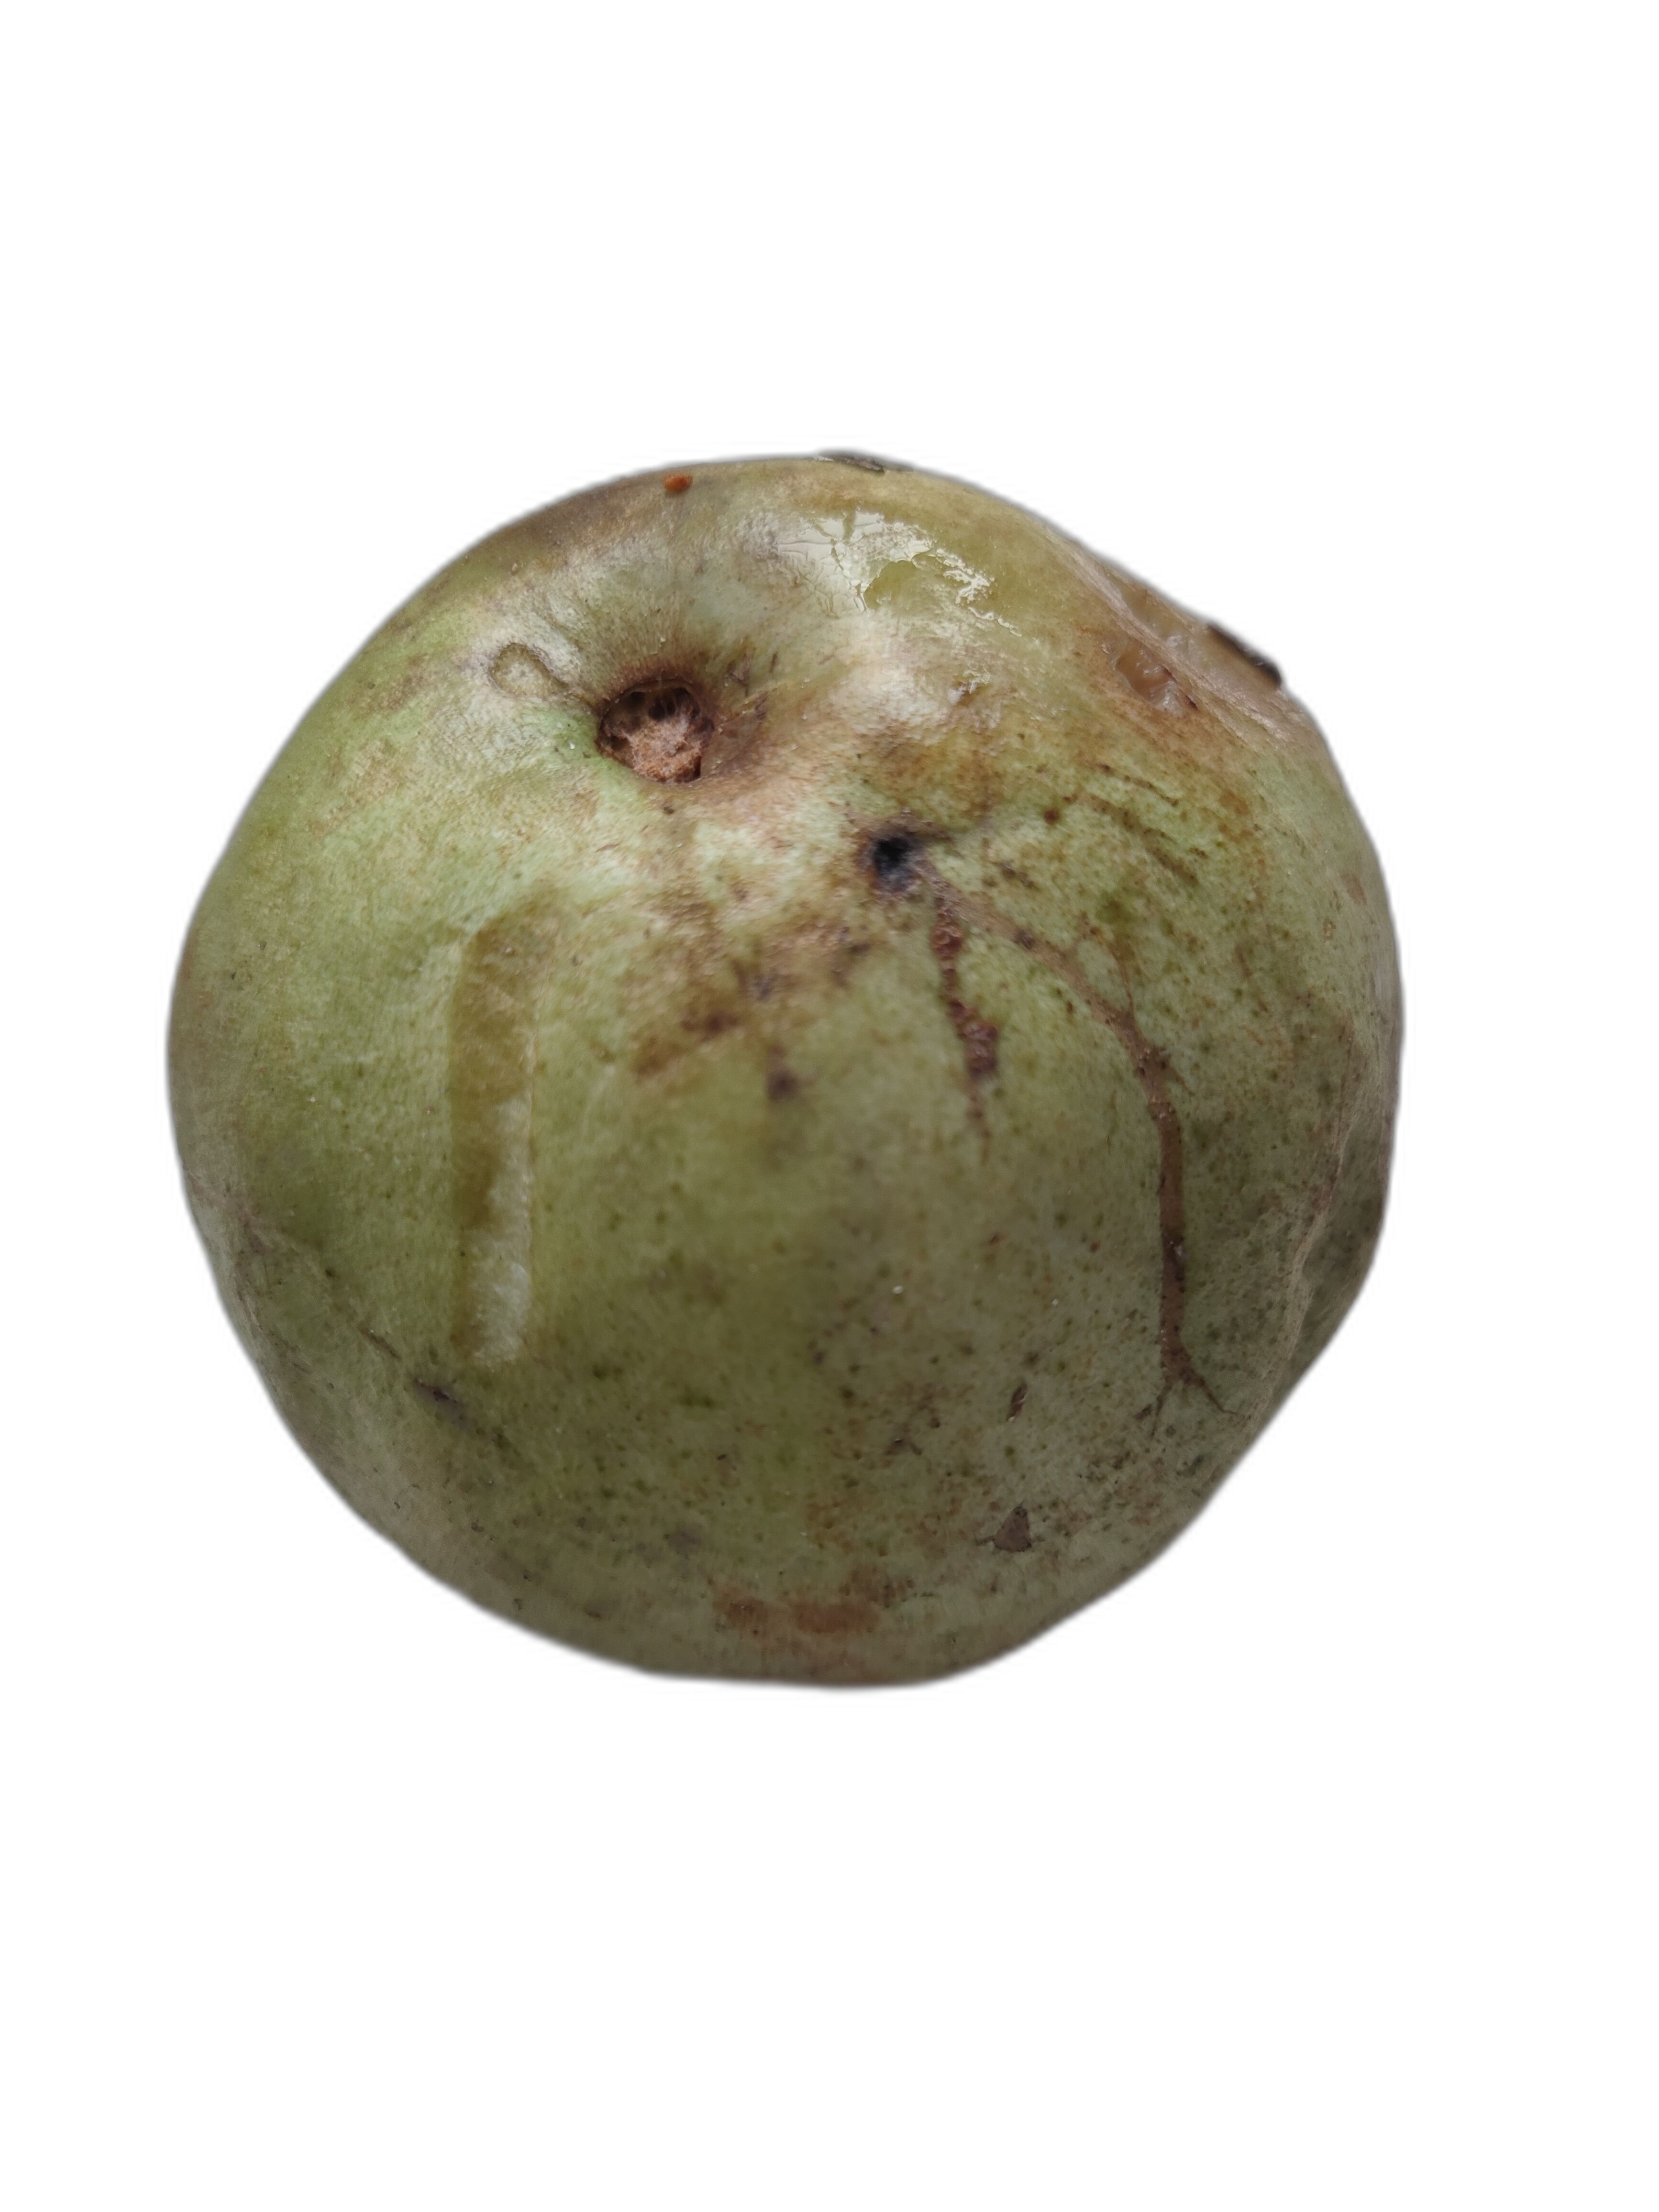
Plant part: fruit
Disease: Styler end root